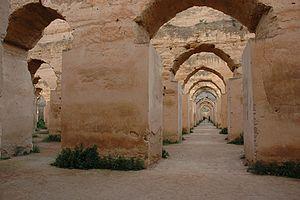
Meknès est une ville et commune du Maroc, chef-lieu de la préfecture homonyme au sein de la région de Fès-Meknès. Elle est située sur le plateau de Saïss entre les massifs du Rif et du Moyen Atlas, et son territoire est traversé par la vallée du Oued Boufakrane.